Everett Ernest Blakely

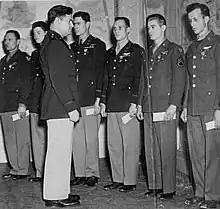
Brig. Gen. Curtis Lemay awarding Captain Everett Blakely the Silver Star for his valor on the Bremen Mission.

VIII Bomber Command Mission Number 72: -- On July 10, 1943, Blakely's mission #4 was against Le Bourget Airfield near Paris. They were flying #230061 Just A Snappin. 101 B-17s were dispatched against Le Bourget Airfield in Paris. The 100th BG was credited with destroying 4 enemy aircraft and losing a single B-17. The weather over the target was bad resulting in no bomb drop.